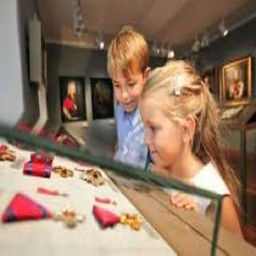
Liechtenstein PostalMuseum